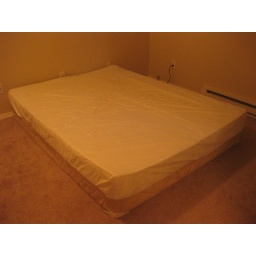
The plastic bed cover, a little over one month old, is FREE with the mattress and the box!